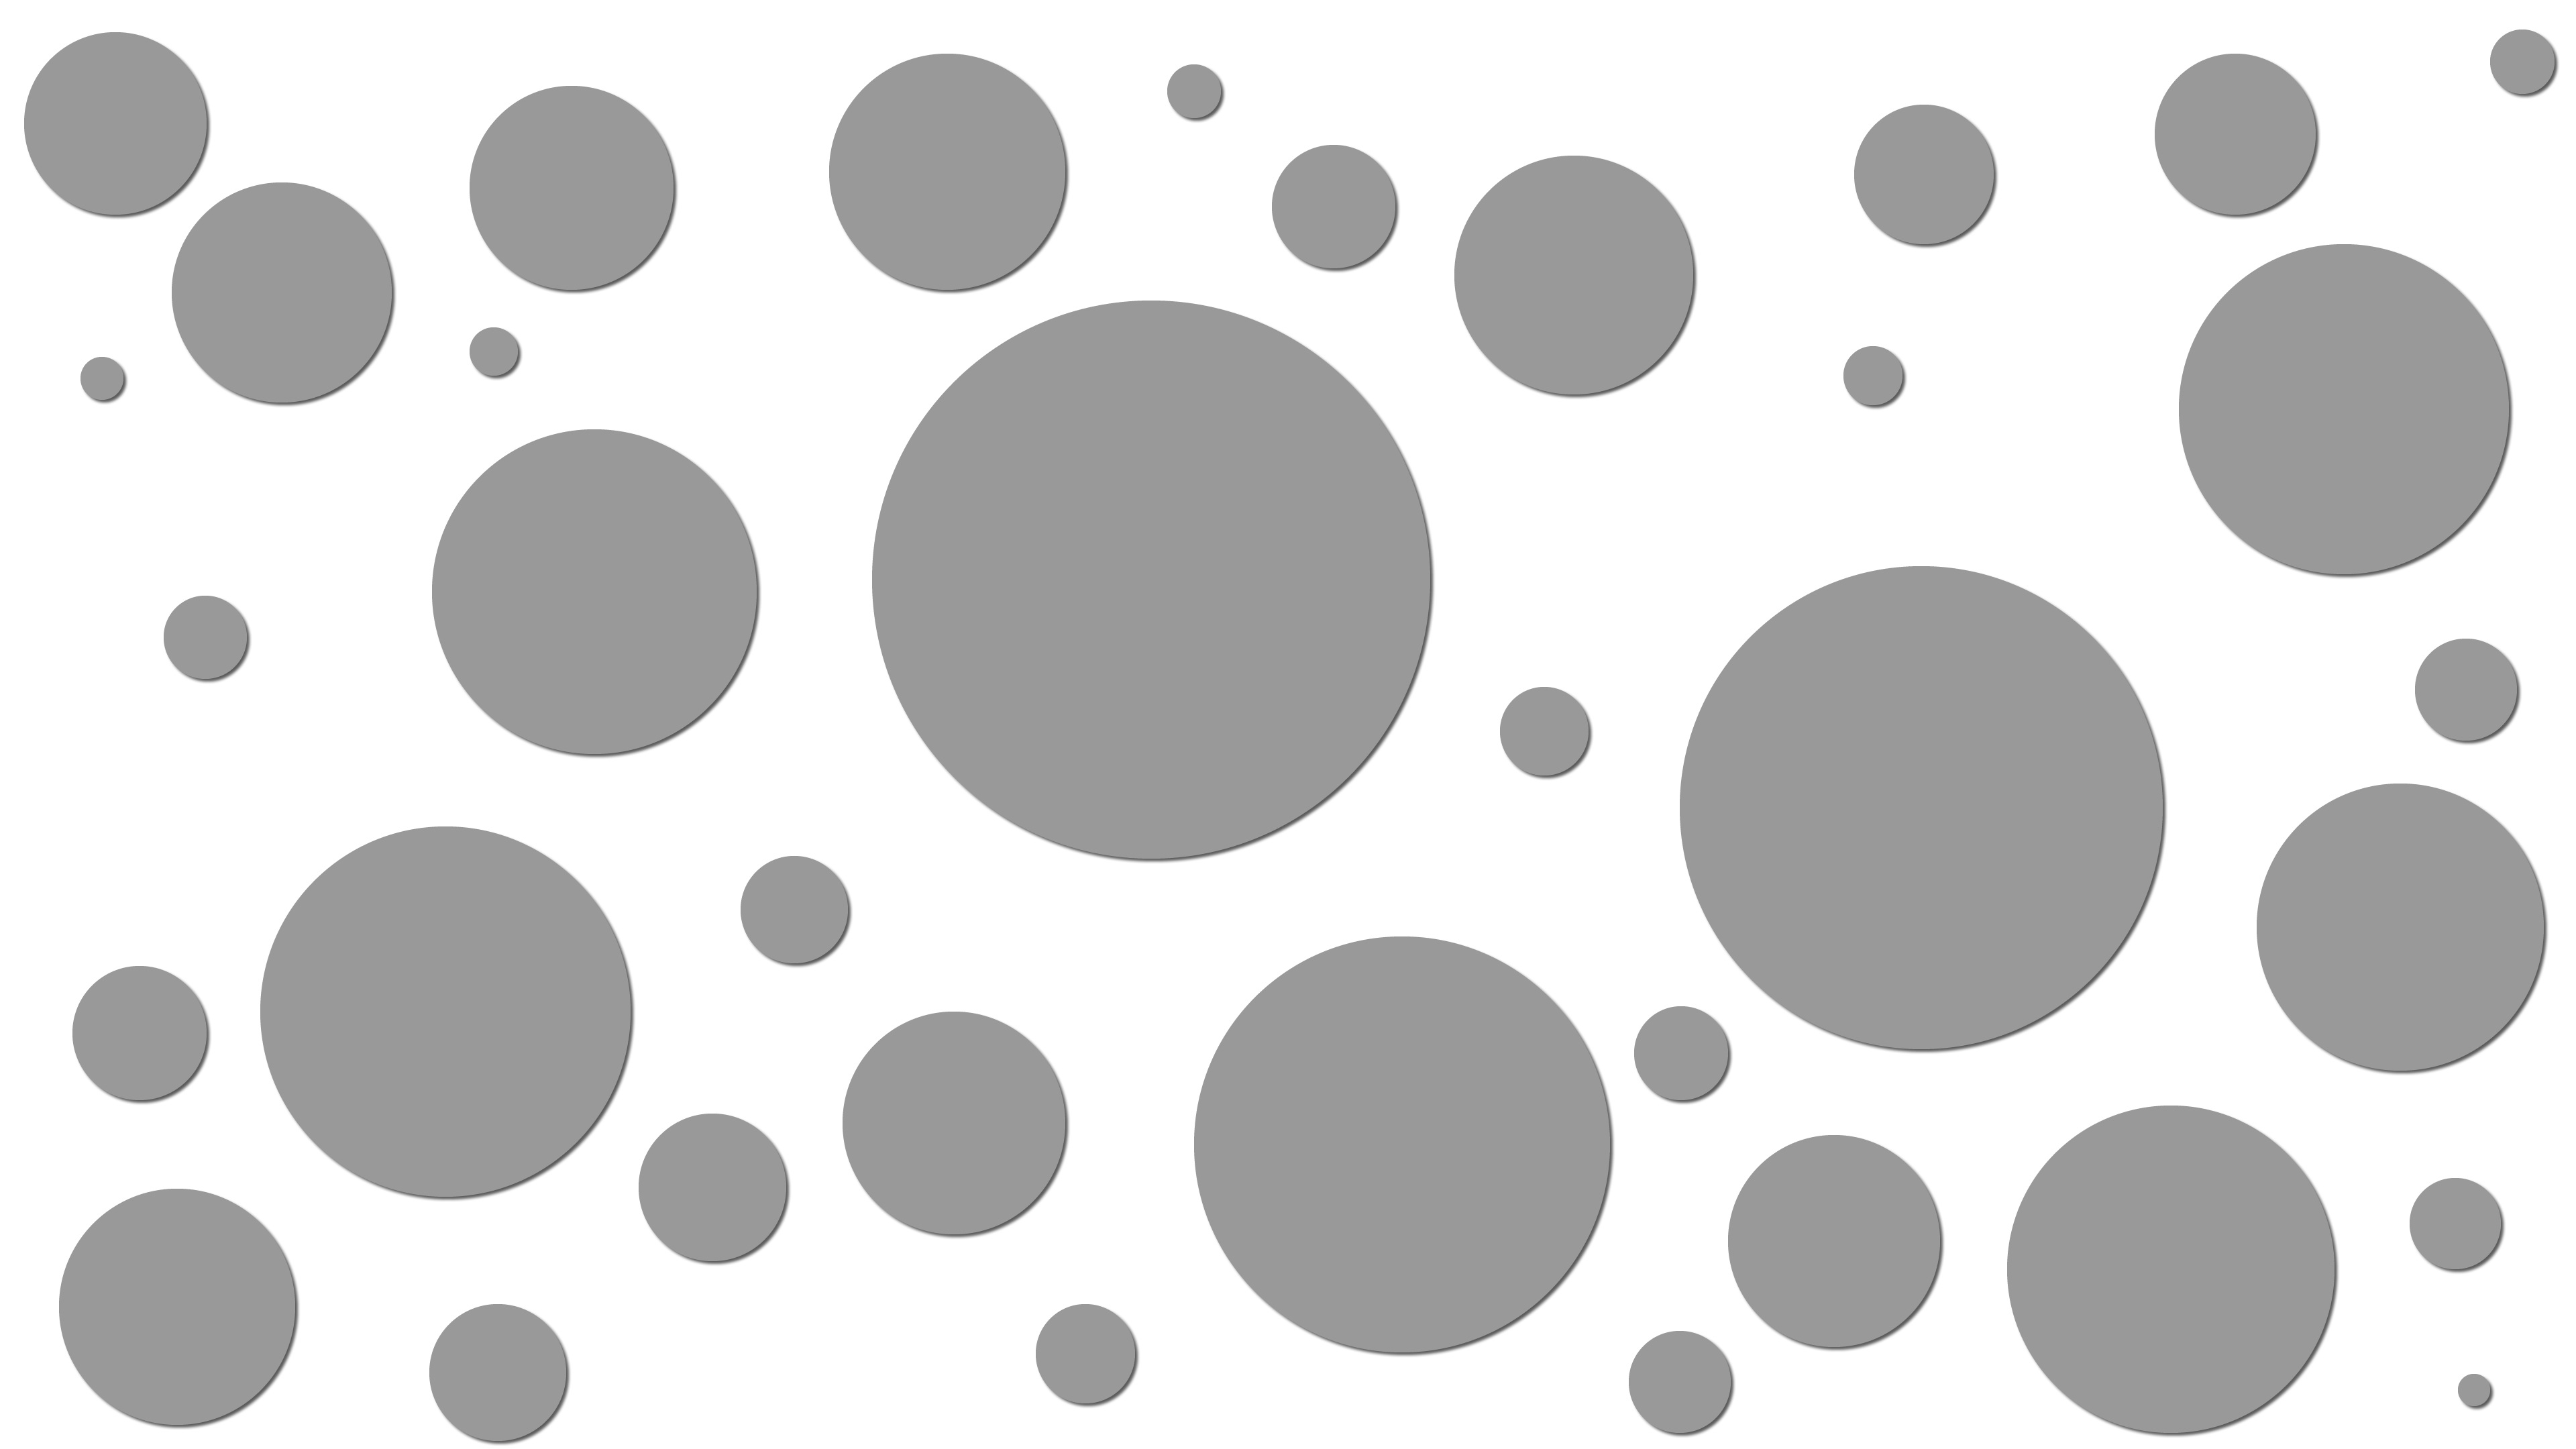
retro, number, pattern, line, circle, brand, font, grey, background, illustration, design, text, shape, wine harvest, pot plants